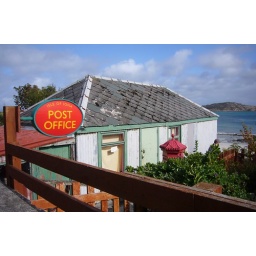
...sort of. Structure shown is not actually the post office (as the note in the window makes clear), but whatever.